Nausori Highlands

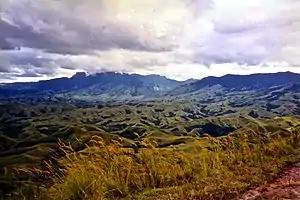
Nausori Highlands

The Nausori Highlands are located in the interior of Fiji's main island Viti Levu. One of the most picturesque villages is Navala, although there are many other small villages too. The Nausori Highlands are a great place to learn about Fijian culture.